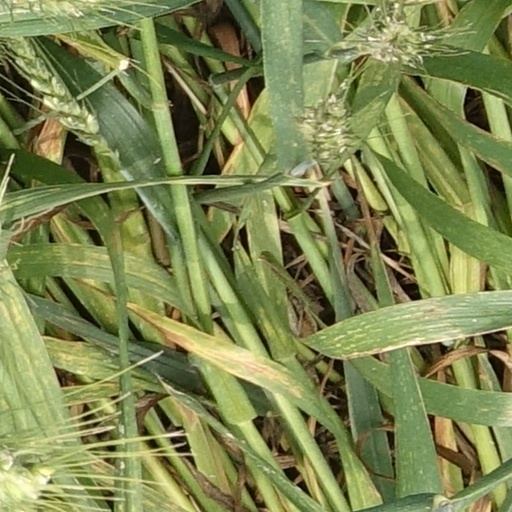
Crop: wheat